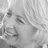
Emotion: happy